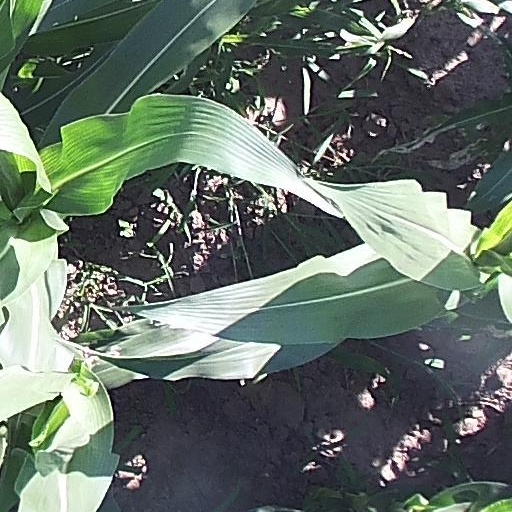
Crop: maize; corn